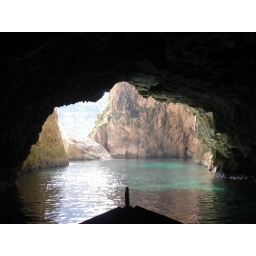
Small boat trip to the blue grotto caves in malta